Conservation and restoration of insect specimens

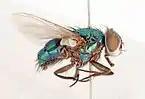

Assessing the condition of an insect collection is done regularly and the results are recorded accordingly. The conservator observes the specimens in high detail remarking all areas of damage, or altered states of the specimen. Tools used during this process may include a strong light source, magnifying glass and handling tools that allow the conservator to pick up the specimen from the pin without touching it. The observations made during the examination process result in the conclusions drawn for a treatment plan if necessary. The conservator is knowledgeable of the kinds of deterioration to look for specific to insect specimens.